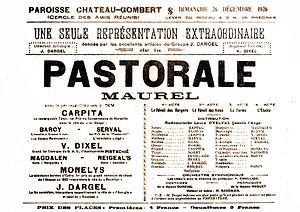
Affiche pastorale Maurel 1926
La pastorale provençale est une pièce de la nativité parlée et chantée au moment de Noël
La tradition provençale regroupe un certain nombre de coutumes vivaces qui ont toujours cours dans l'ensemble ou une partie importante de la Provence.